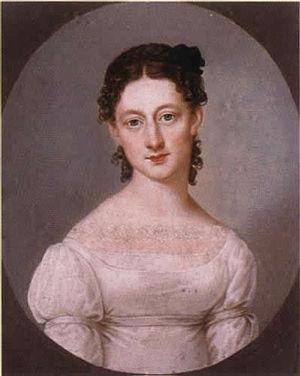
Jenny von Droste zu Hülshoff est la sœur aînée et confidente de la poétesse Annette von Droste-Hülshoff.